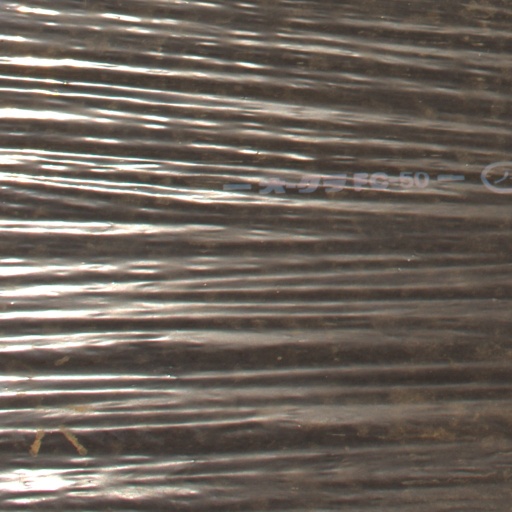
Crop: Jerusalem artichoke